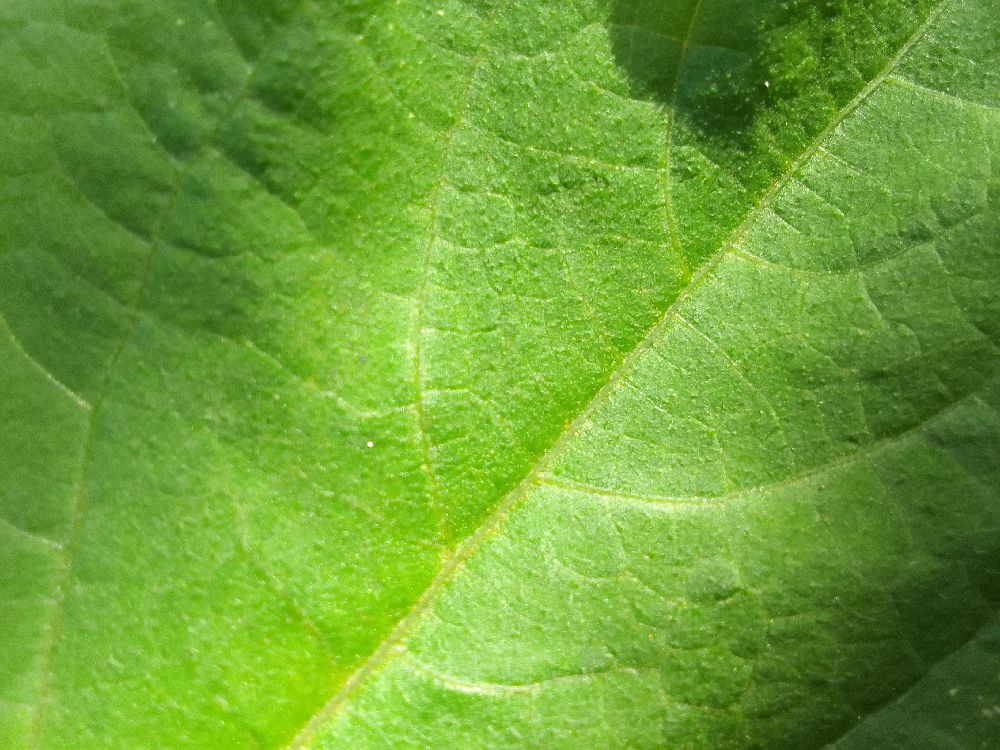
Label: healthy